Moon Ducote

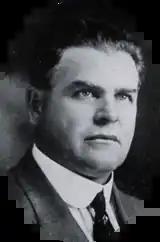
Portrait of Glenn "Pop" Warner, 1921

Due to the First World War, Ducote played on the 1918 Cleveland Naval Reserve football team alongside Georgia Tech fullback Judy Harlan, which upset national champion Pittsburgh by a 10–9 score. Ducote kicked the winning 41-yard field goal. Pittsburgh coach Pop Warner refused to acknowledge the loss, but declared Ducote "the greatest football player I ever saw". Walter Camp selected him second-team All-Service. He was supposed to return to Auburn in 1919, but played baseball instead.